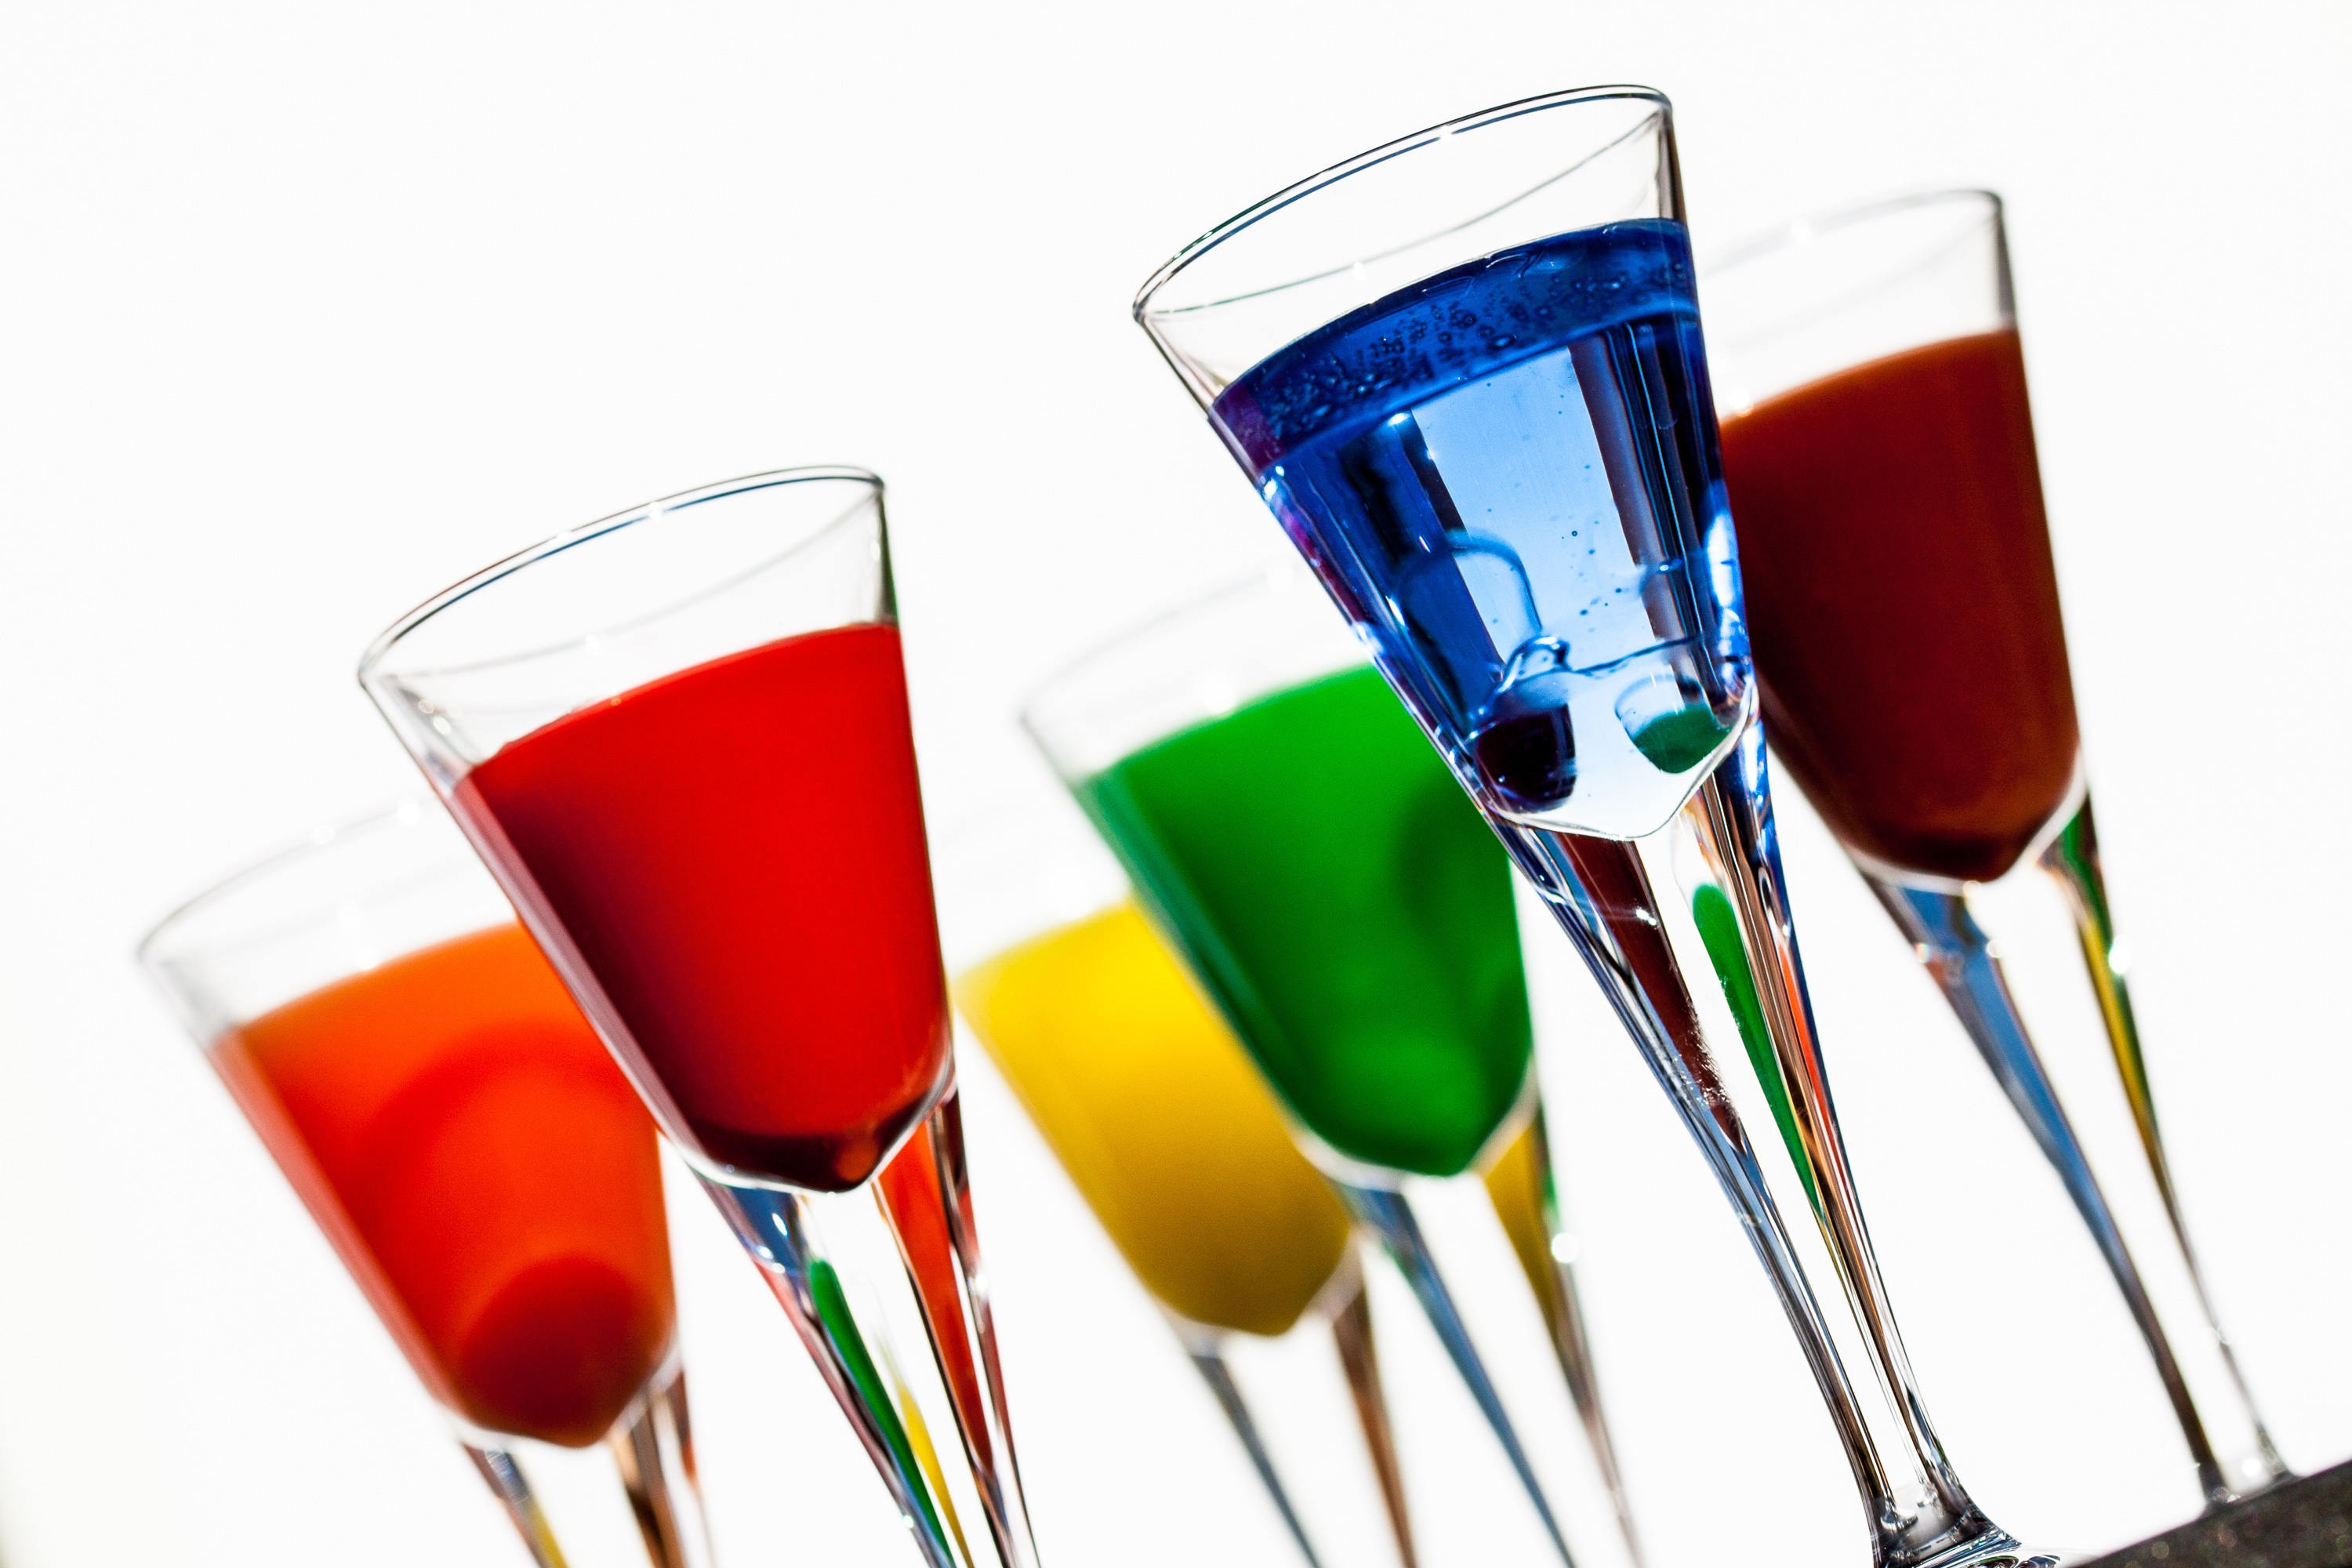
wine, glass, color, drink, glasses, beverages, alcoholic beverage